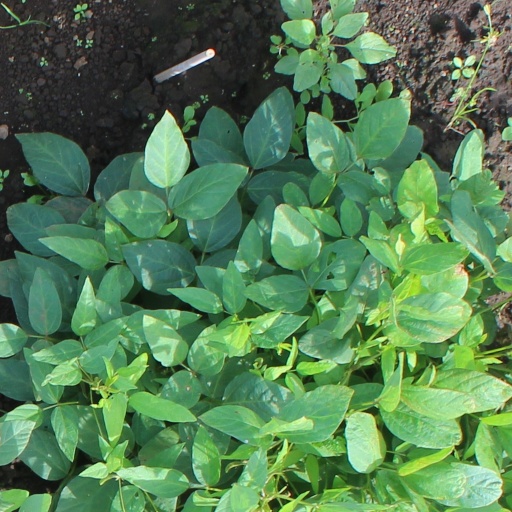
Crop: soybean